Clean and press

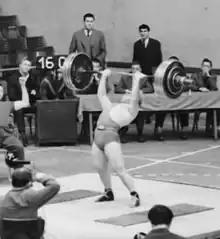
Hungarian weightlifter Győző Veres demonstrates a "layback" press in 1963.

By the 1950s, lax enforcement of the rules in international competition had allowed the press phase of the lift, by rule an upright, rigid body movement performed by the shoulders and arms, to evolve into a "layback" movement that utilized the larger muscles of the legs, hips, and torso, enabling the lifter to "cheat" to lift more weight. Historian John D. Fair wrote: "The rules had been clear about maintaining a vertical position and disallowing bending of the legs since the 1930s, but much depended on how these movements were interpreted and the political dispositions of officials and juries." In 1964, Olympic weightlifting referee George W. Kirkley wrote that the "clause of the rule which defines the permitted lean-back as 'not exaggerated' is in my view a weak spot, because it is virtually impossible to get any universal agreement of interpretation as to what constitutes 'exaggerated.'"